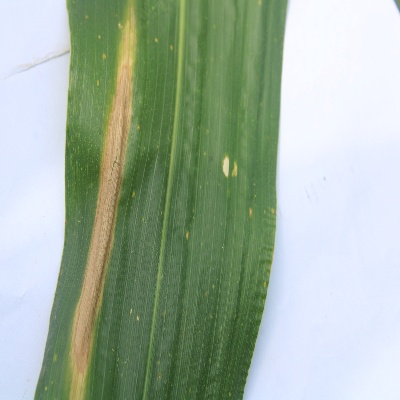
Crop: Maize
Condition: leaf spot